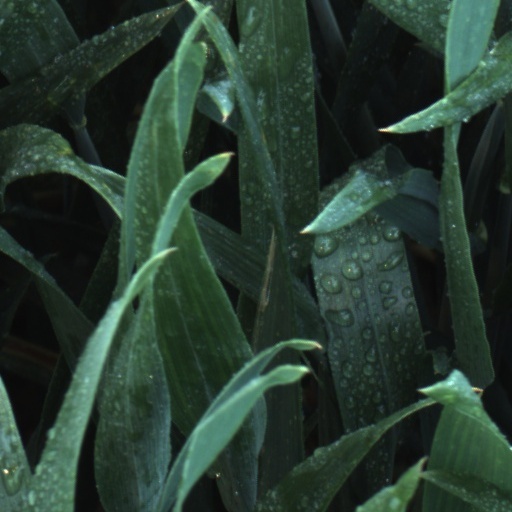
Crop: wheat